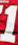
Number: 1